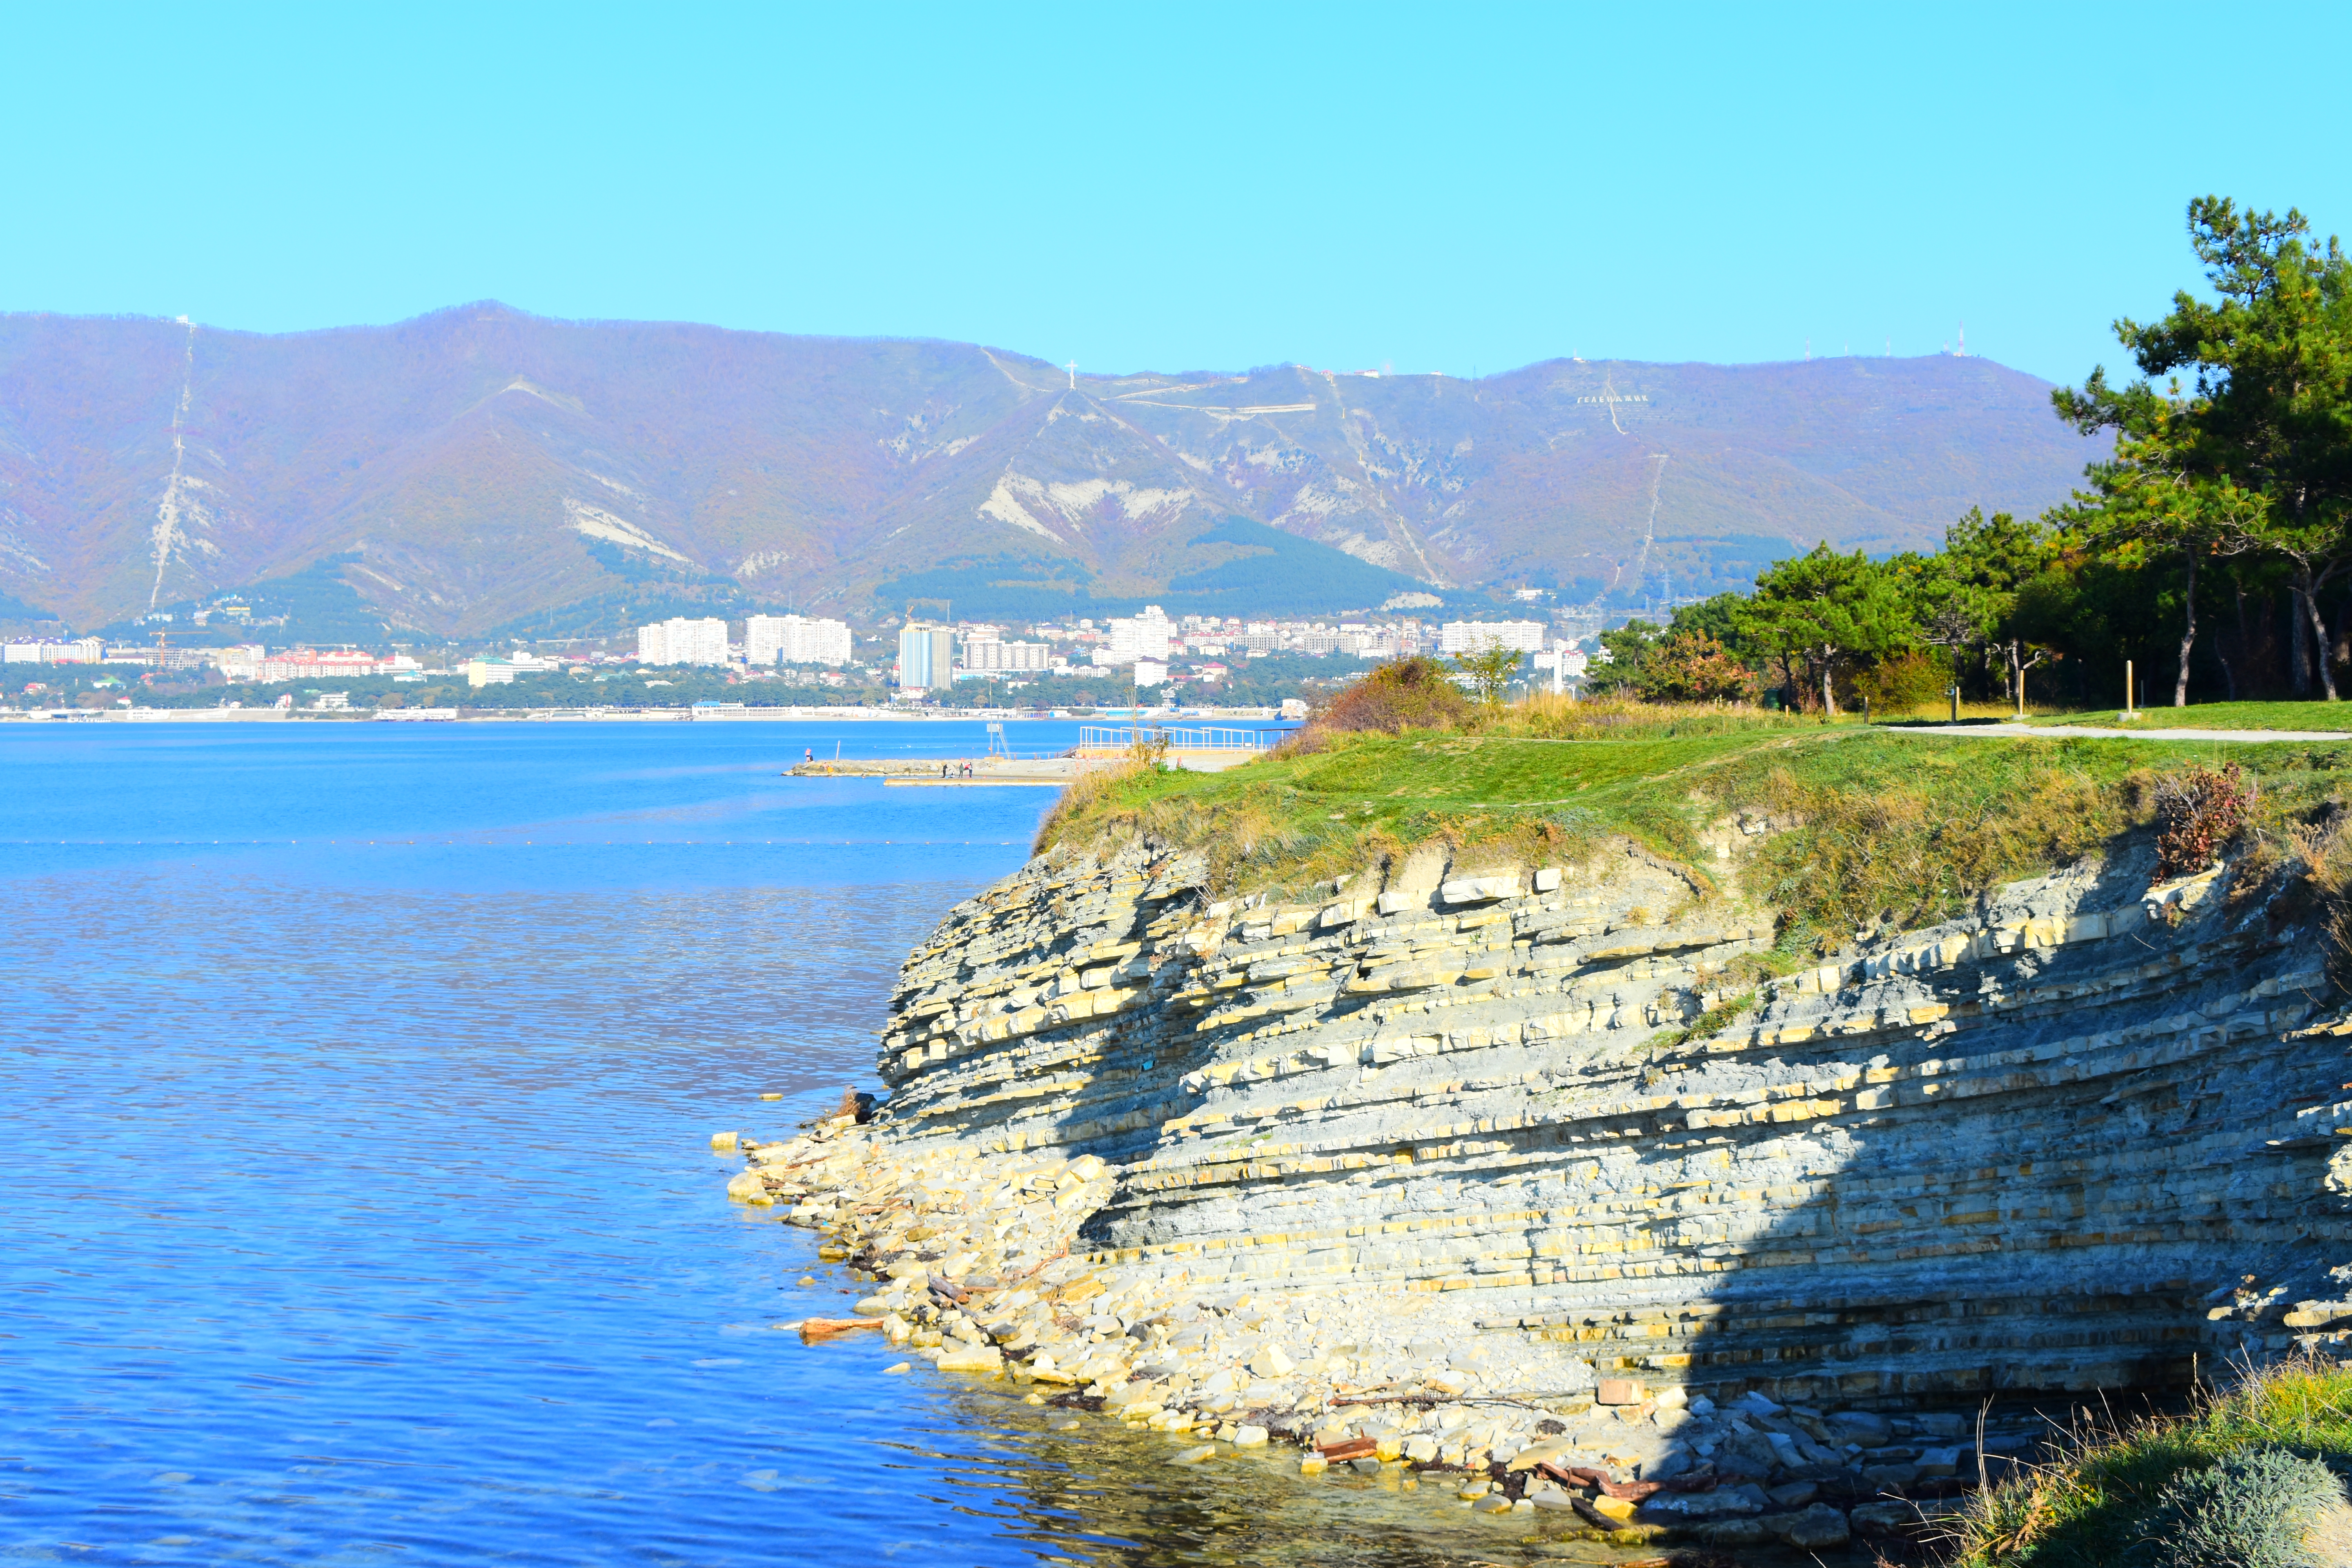
natural, water, sky, water resources, plant, mountain, blue, nature, azure, natural landscape, lake, tree, coastal and oceanic landforms, bank, watercourse, landscape, horizon, headland, calm, shore, island, klippe, hill, wood, peninsula, geology, reservoir, cape, wilderness, coast, sound, rock, cove, ocean, lake district, mountain range, bay, beach, loch, reflection, inlet, cliff, channel, escarpment, city, promontory, tourism, tropics, sea, Raised beach, bight, outcrop, grass, vacation